List of theatre awards

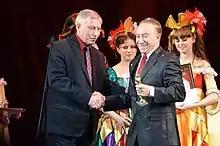
Yuri Kochnev at the presentation of the Golden Harlequin in 2014

This list of theatre awards is an index to articles about notable awards granted for theatre productions and performances. It is organized by country and region. Typically awards are only given for local productions.